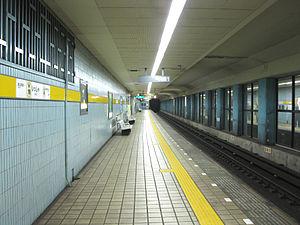
Issha est une station du métro de Nagoya sur la ligne Higashiyama dans l'arrondissement de Meitō à Nagoya.